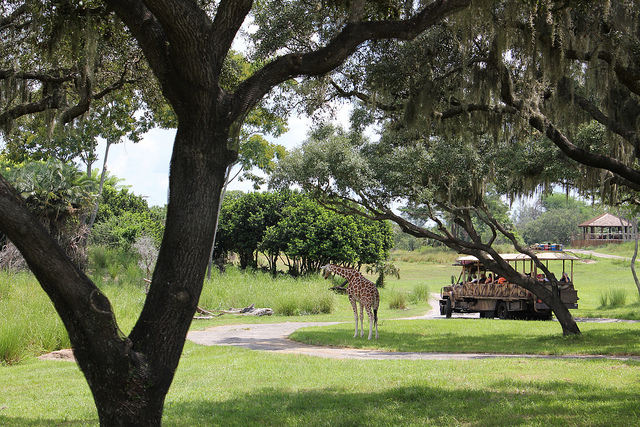
A giraffe is foraging as a large truck drives past.